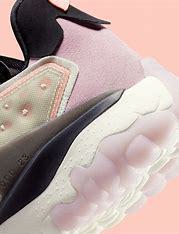
Brand: Jordan
Model: Delta 2